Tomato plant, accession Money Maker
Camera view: tilt-top (135 deg); turntable rotation: 60 degrees
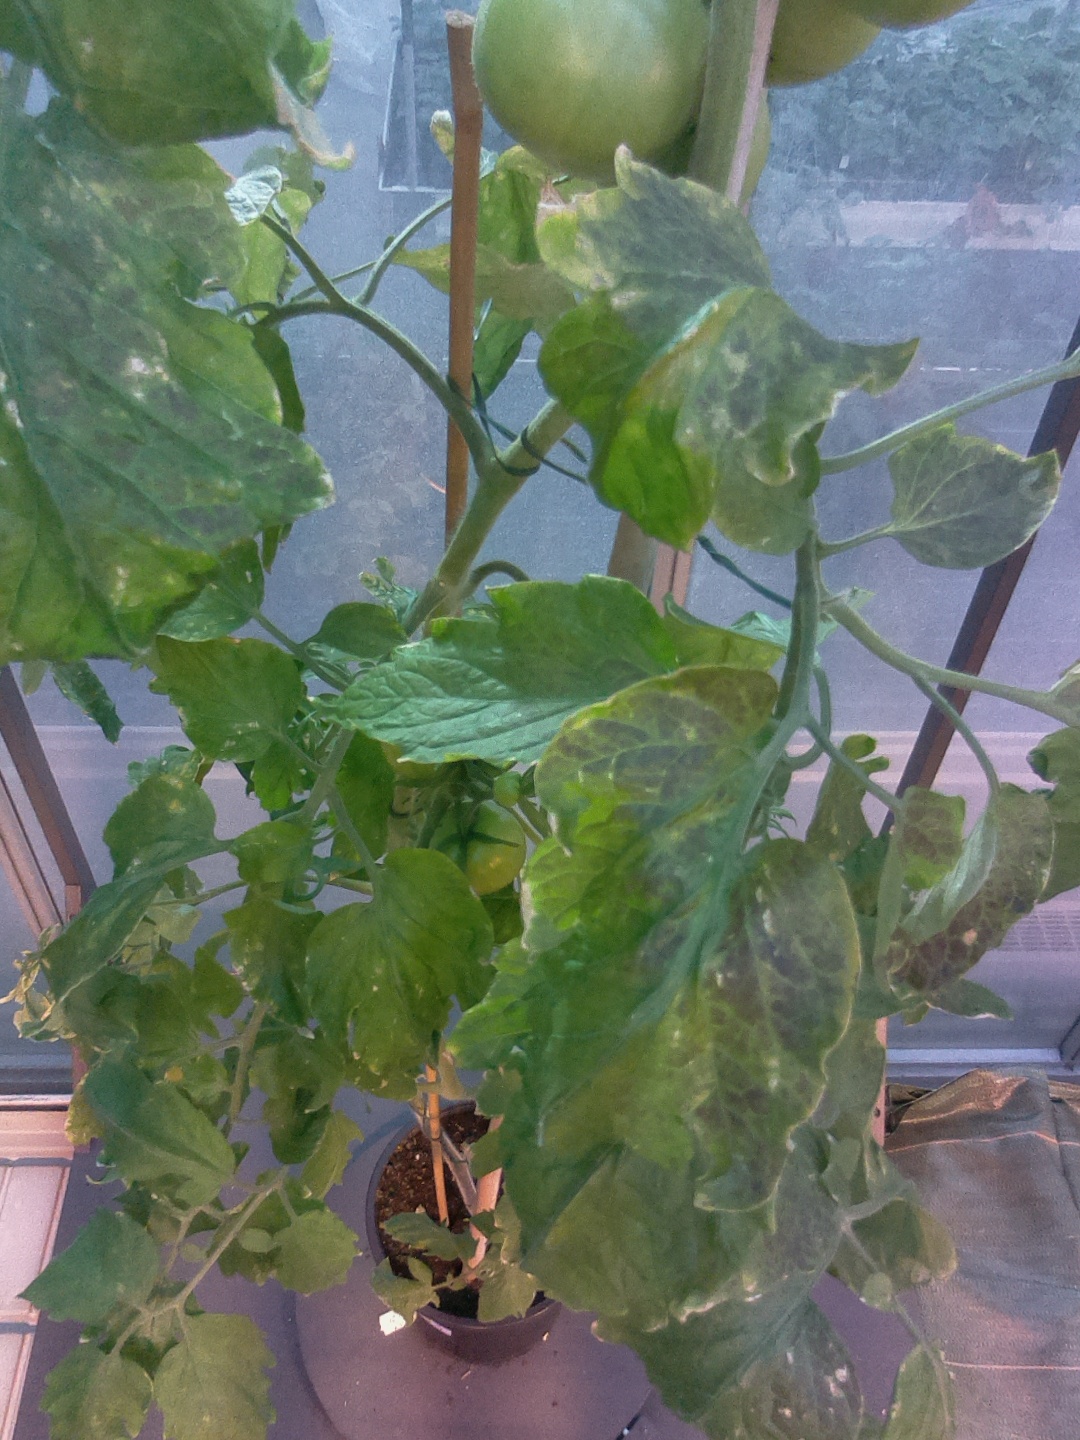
BBCH growth stage 77: 70%-80% of final fruit size